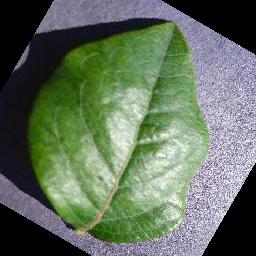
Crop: blueberry
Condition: healthy